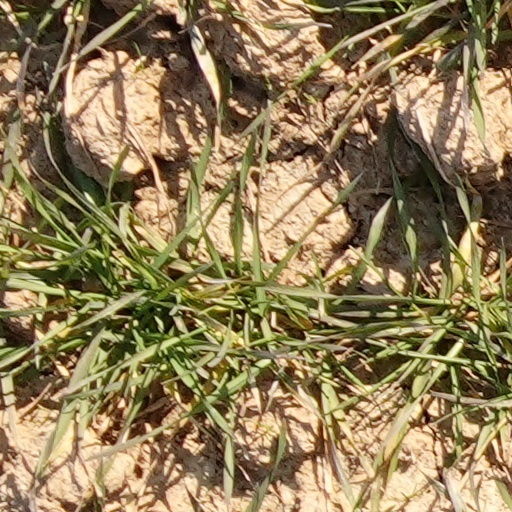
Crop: wheat